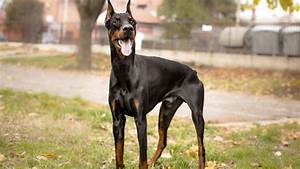
Label: cane